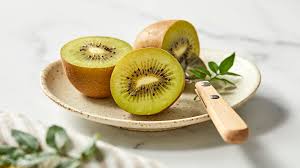
Label: Kiwi